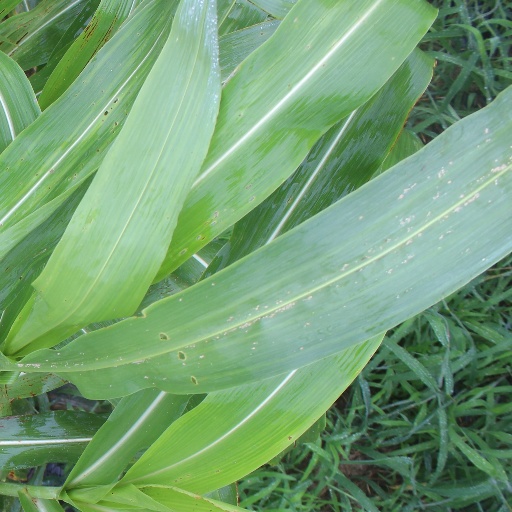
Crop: sorghum